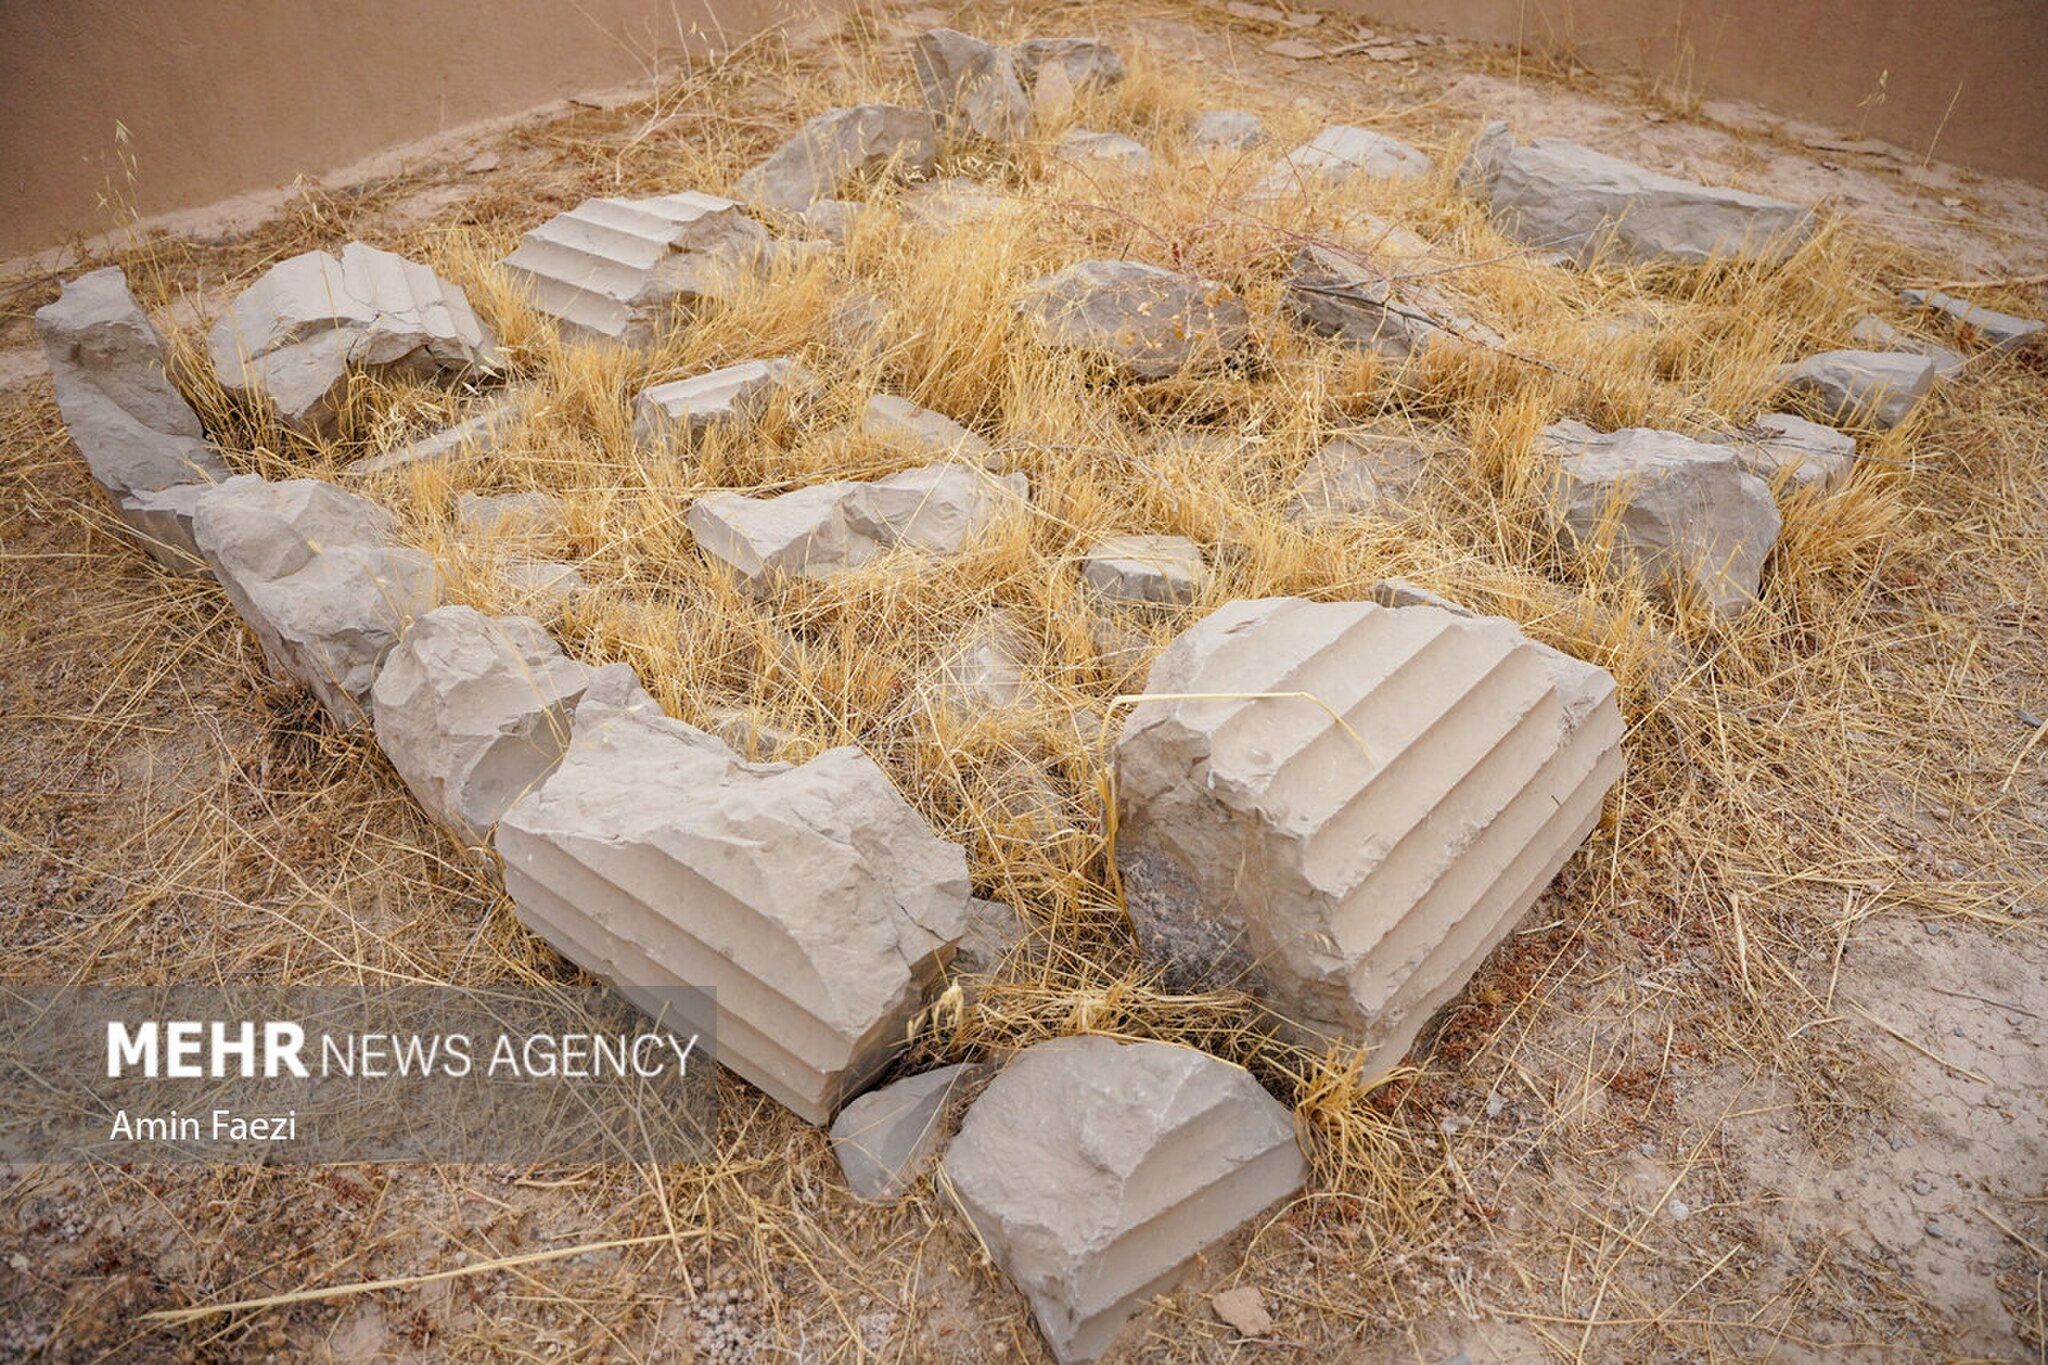
Title: Restoration in the Sanctuary of Kings 2 (Mehr, 2025)
Description: Translation of original description: The restoration of parts of Persepolis and Naqsh-e Rostam is underway by the Cultural Heritage Organization. During this field visit, the specialized process of reconstruction, cleanup and protection of these world monuments was closely observed and photographed
Date: Published on 03 December 2025 - 19:50
Categories: Naqsh-e Rustam, Restoration in Iran, Photos from Mehrnews.com, 2025 restoration, Photographs by Amin Faezi for Mehr News Agency